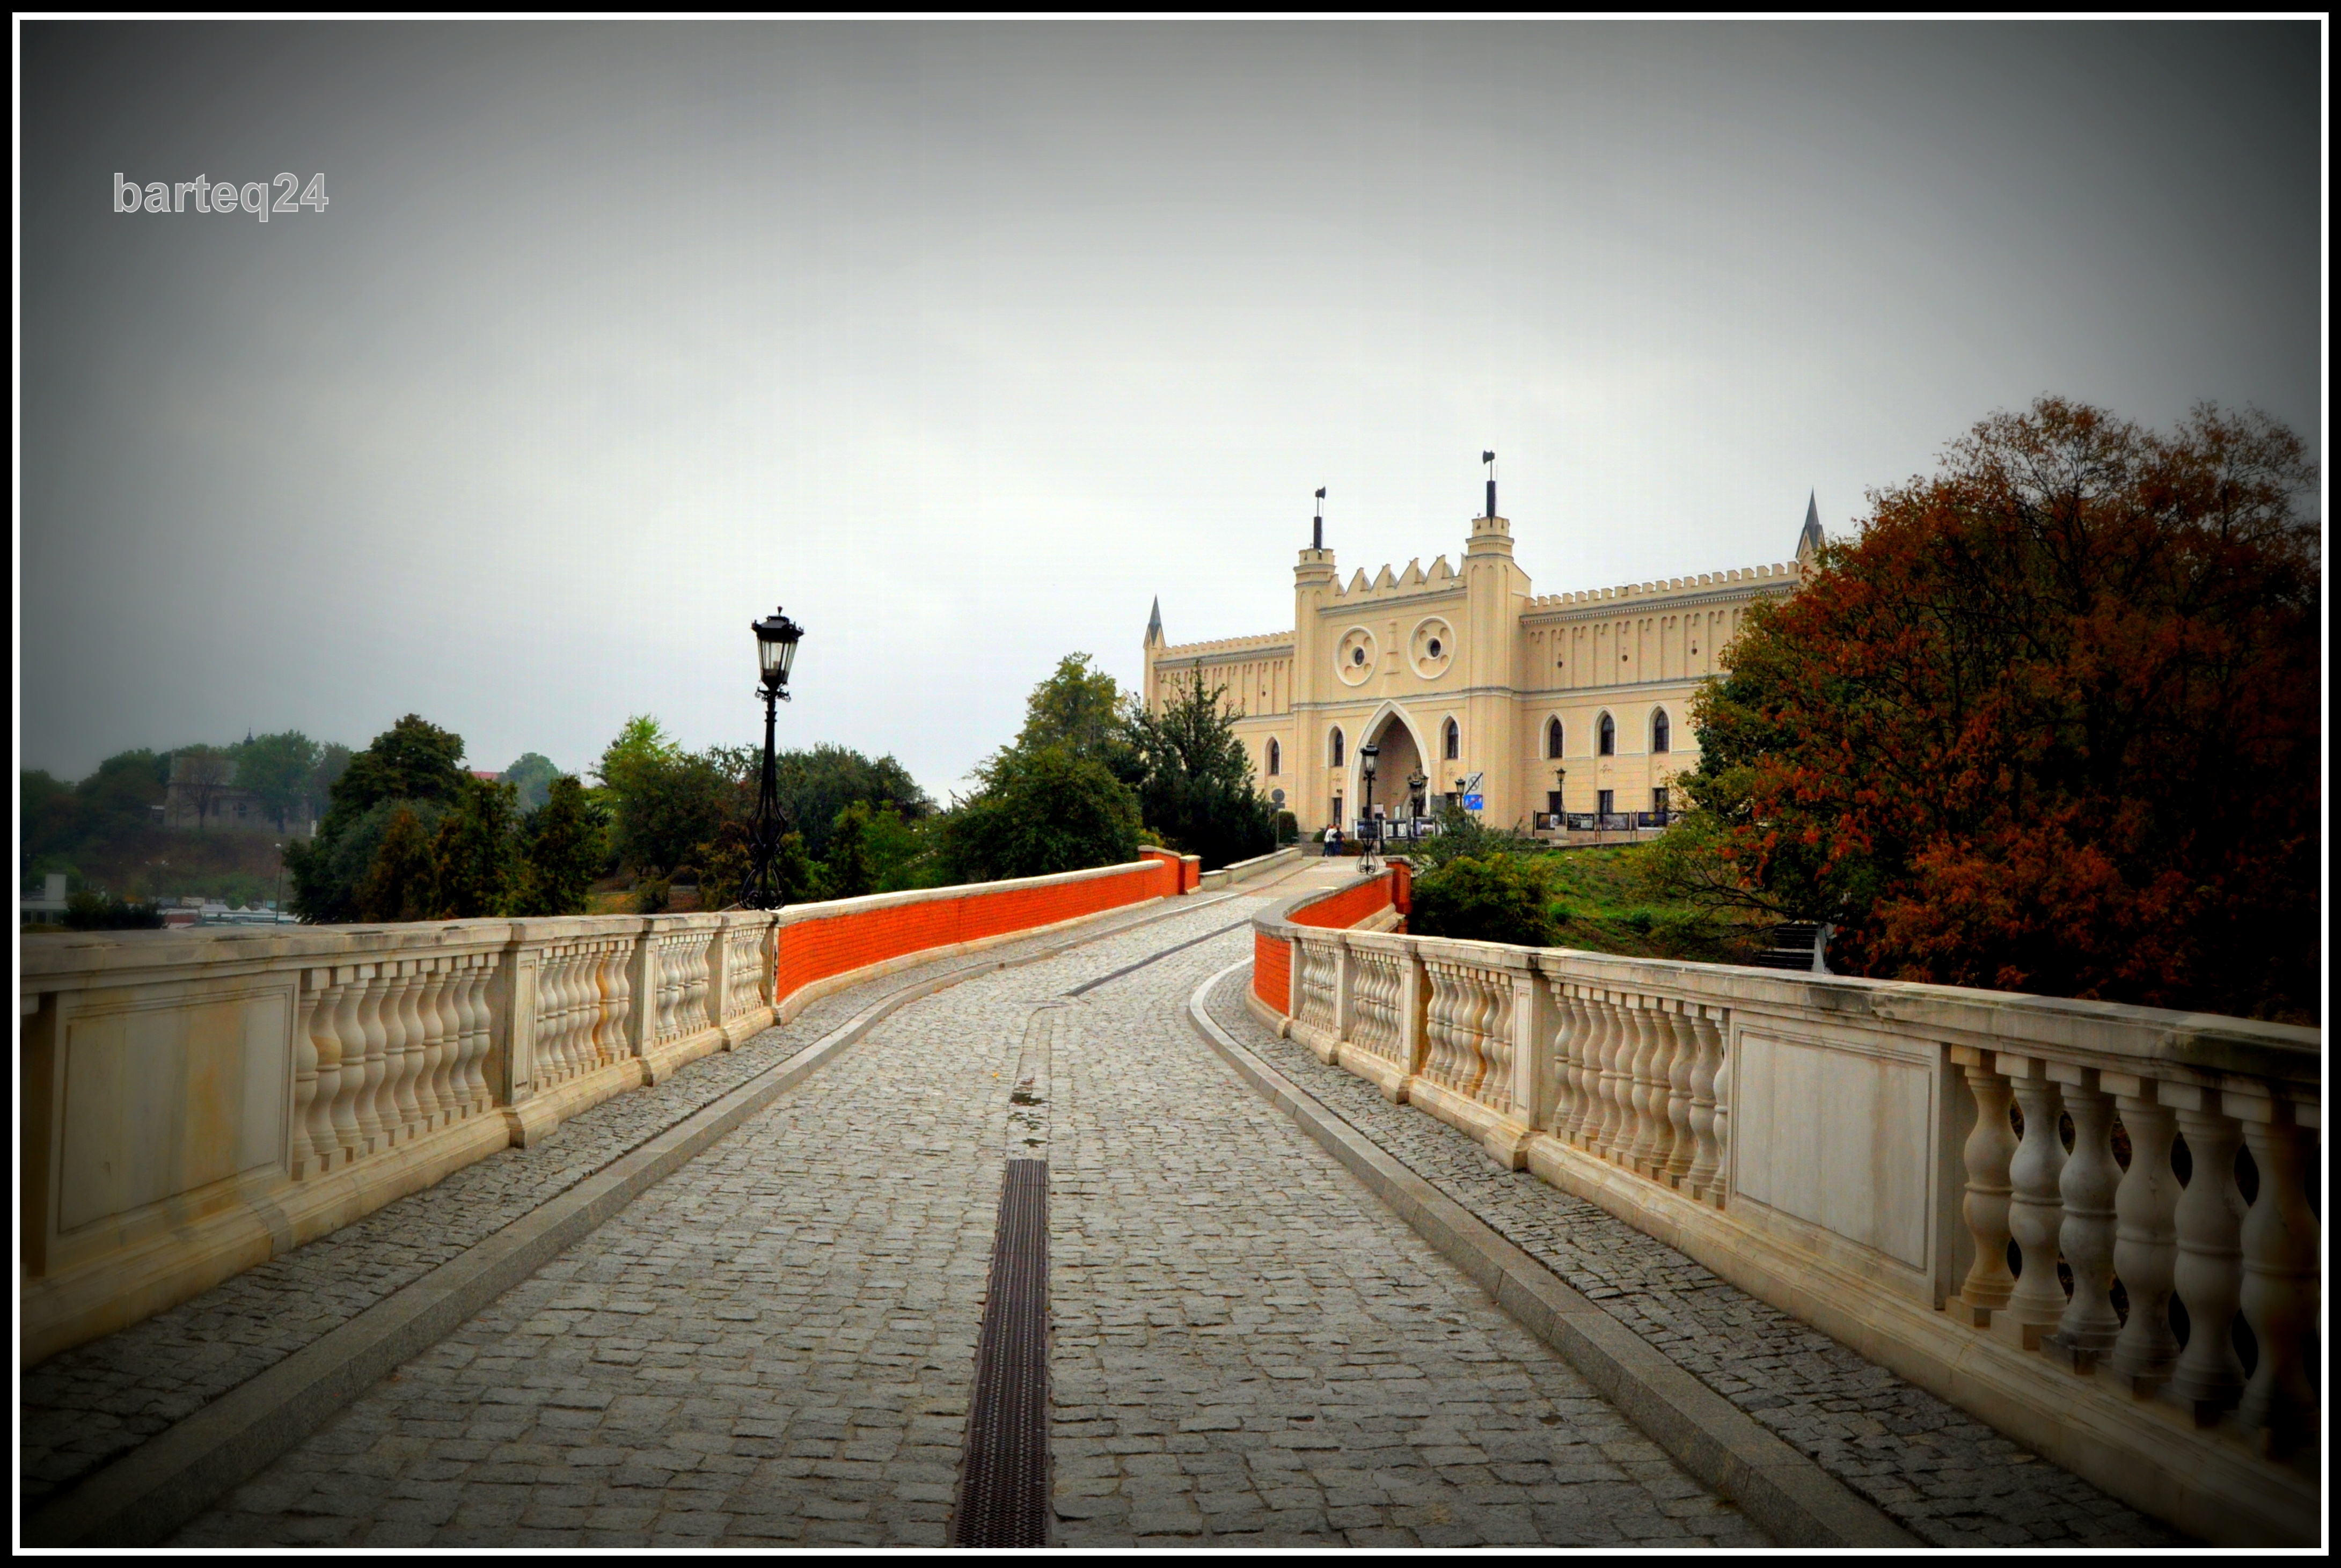
architecture, photography, morning, cityscape, evening, poland, photograph, polska, lublin, lubelskie, lubelskieregion